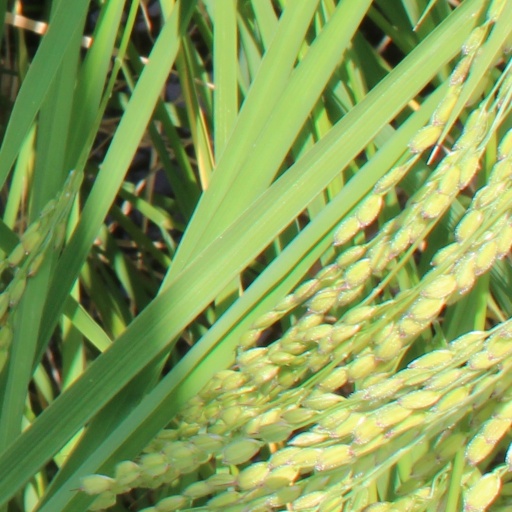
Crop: rice